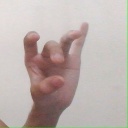
अक्षर: ओ